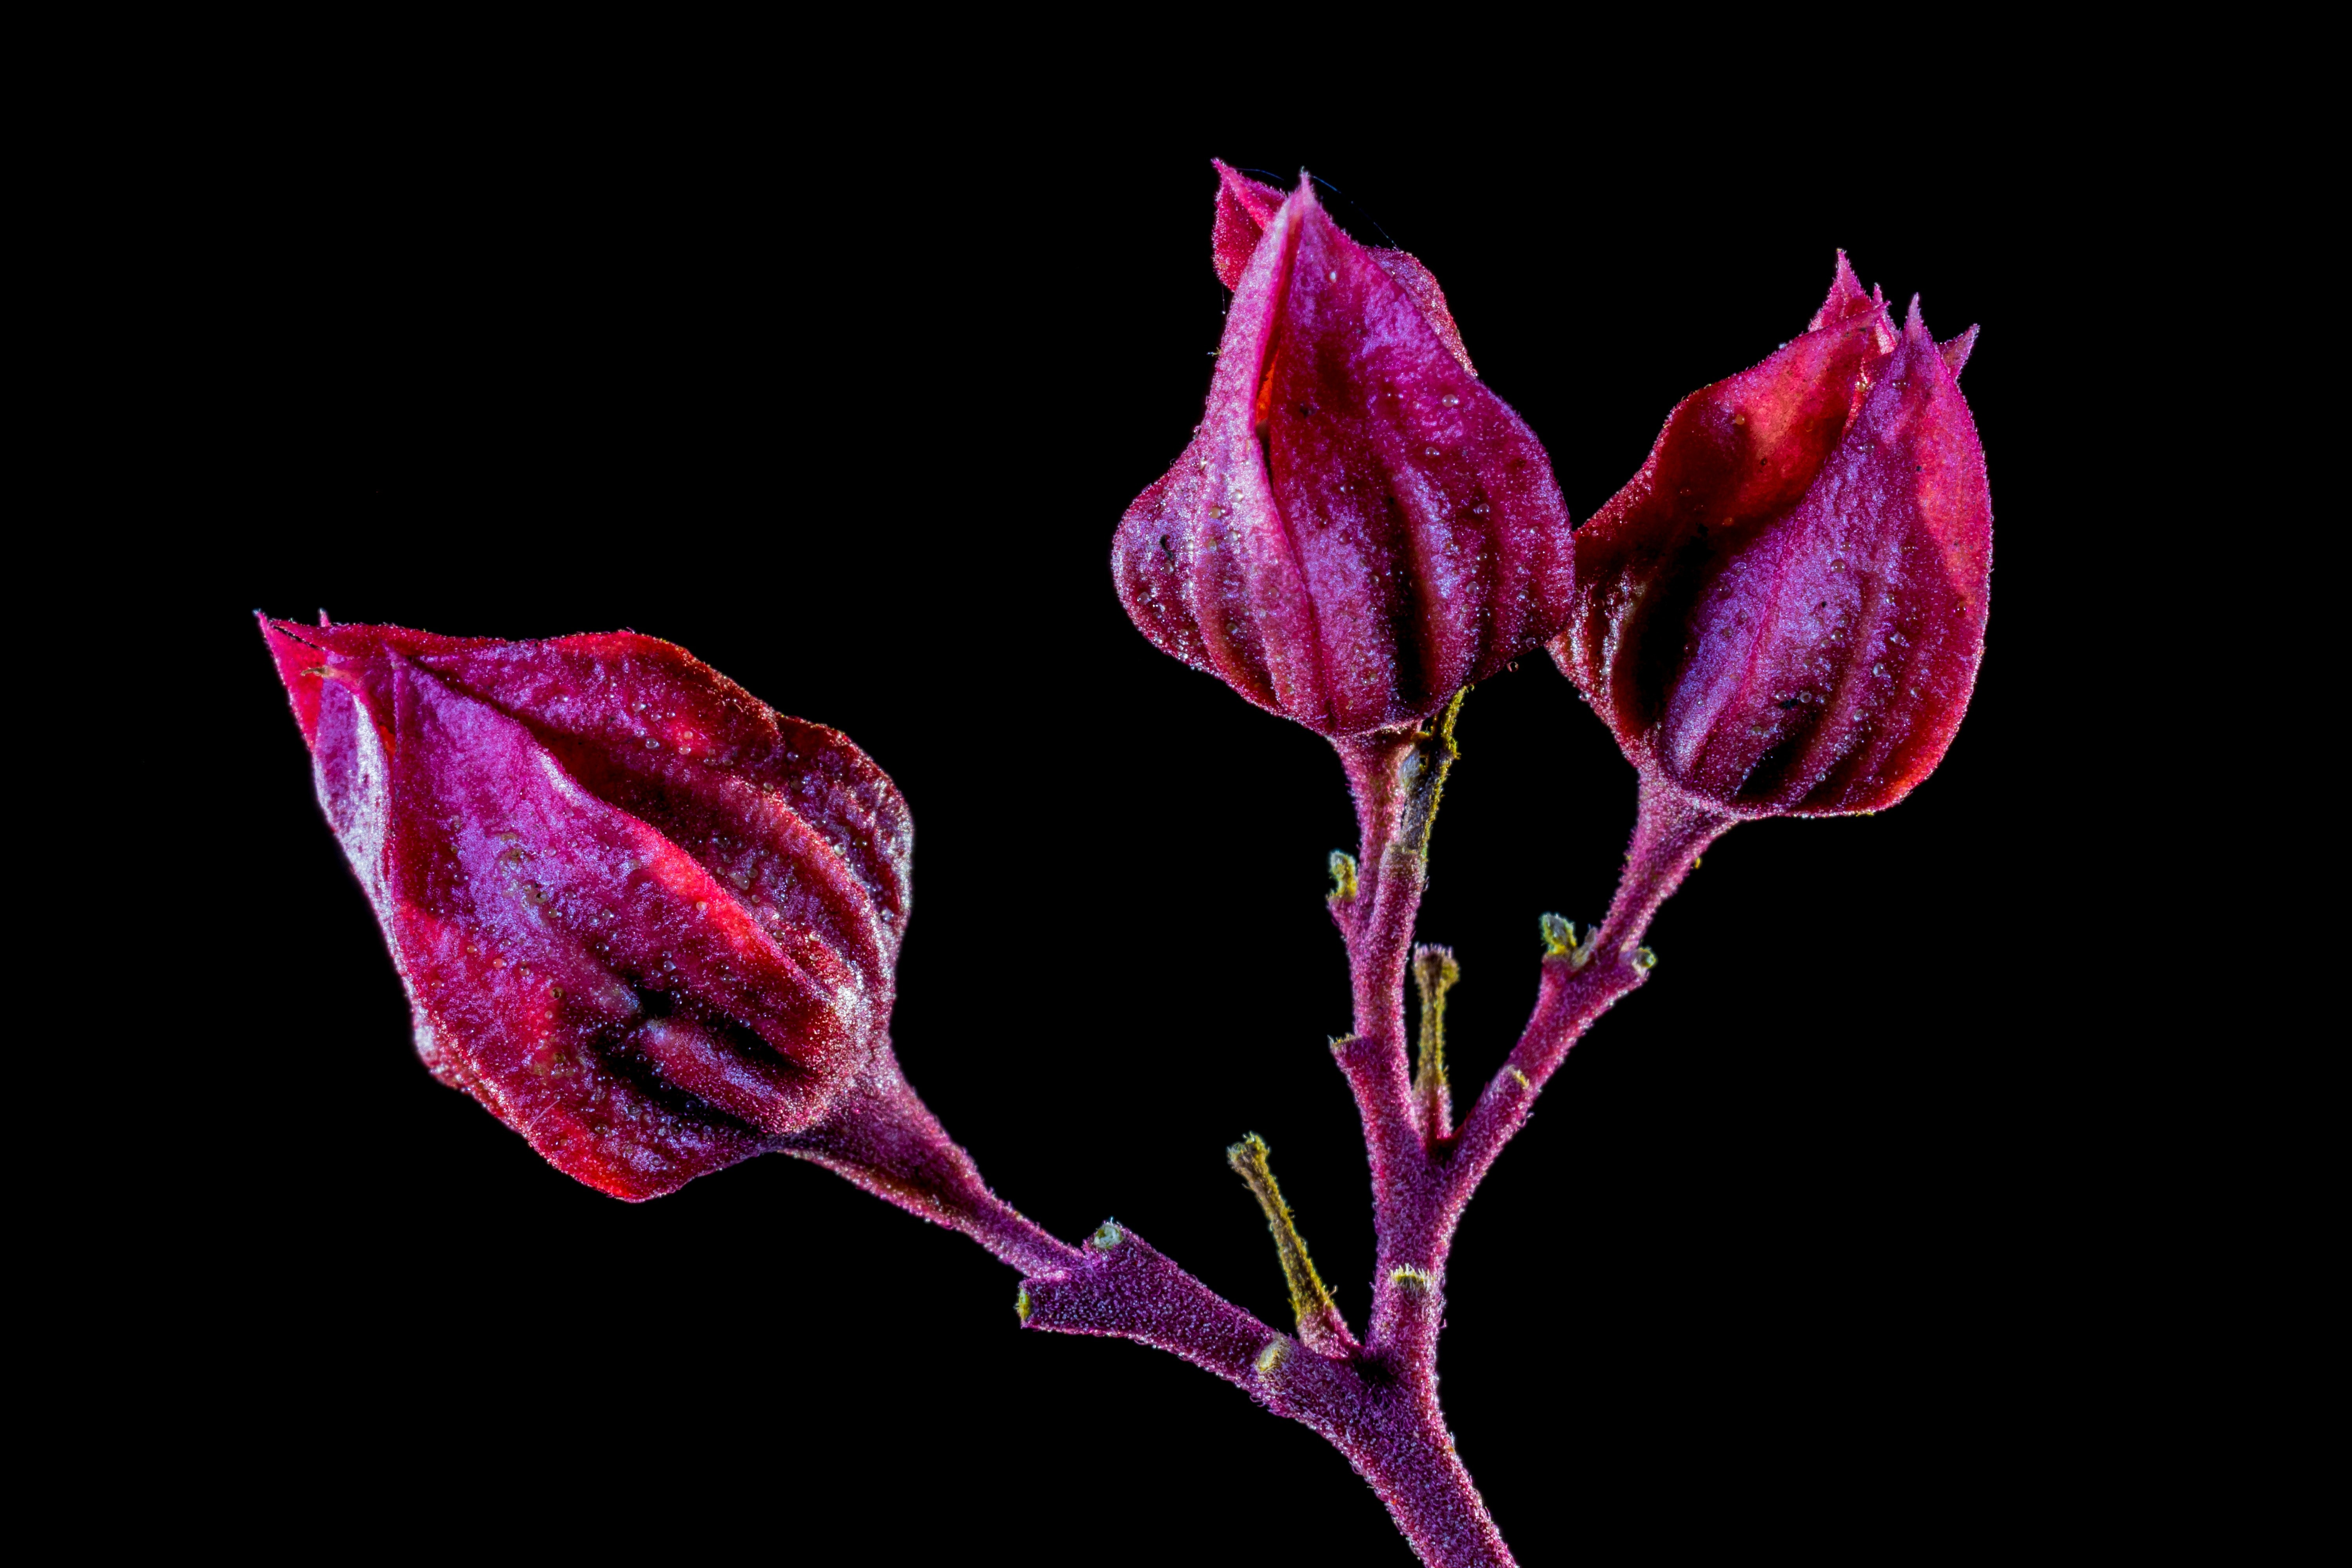
flower, plant, petal, bud, botany, flowering plant, Pedicel